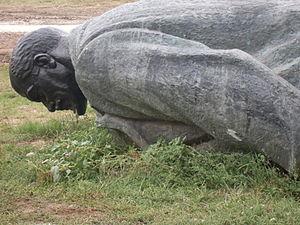
L'histoire du communisme recouvre l'ensemble des évolutions de ce courant d'idées et, par extension, celle des mouvances et des régimes politiques qui s'en sont réclamés. Le communisme se développe principalement au XXᵉ siècle, dont il constitue l'une des principales forces politiques : à son apogée, durant la seconde moitié du siècle, un quart de l'humanité vit sous un régime communiste.